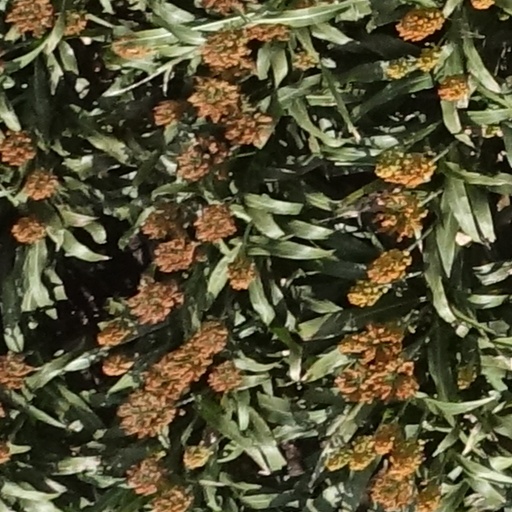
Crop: sorghum